Leongatha mushroom murders

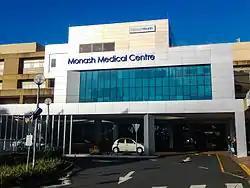
Monash Medical Centre at Clayton

On 2 May, Simon resumed giving evidence. He stated that Patterson had sent him "extremely aggressive" messages over child support payments in the months leading up to the alleged murders. The court was shown text messages between the couple. Simon also testified that the defendant never asked about the well-being of her in-laws following the mushroom poisoning incident. The court also heard that Patterson was reluctant to go to Dandenong Hospital for a health check-up on 31 July 2023, two days after the incident. Patterson and the couple's two children subsequently went to the Monash Medical Centre at Clayton.